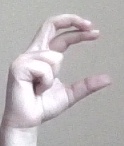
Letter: thal